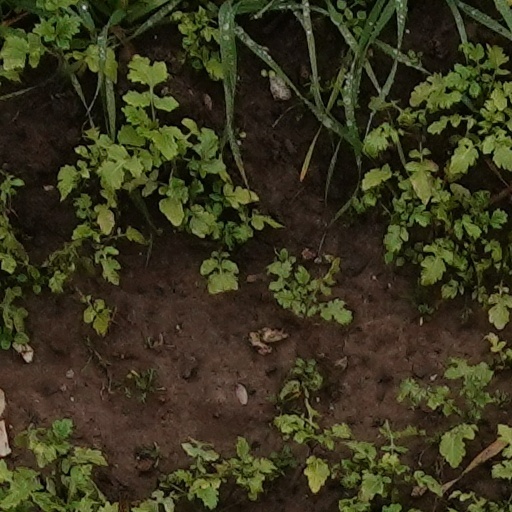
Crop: wheat